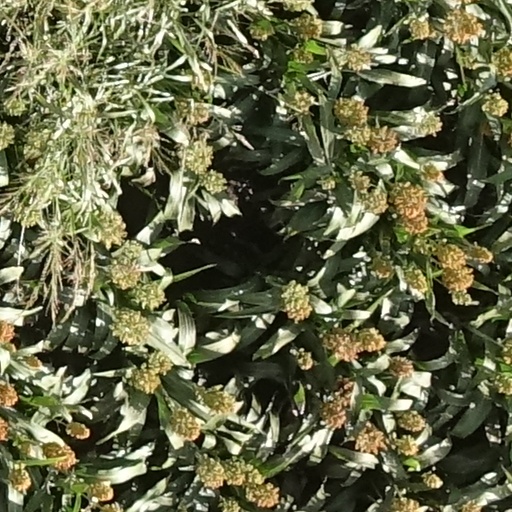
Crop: sorghum